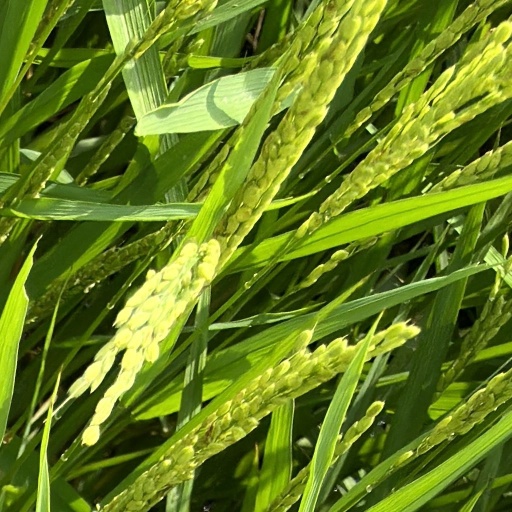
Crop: rice